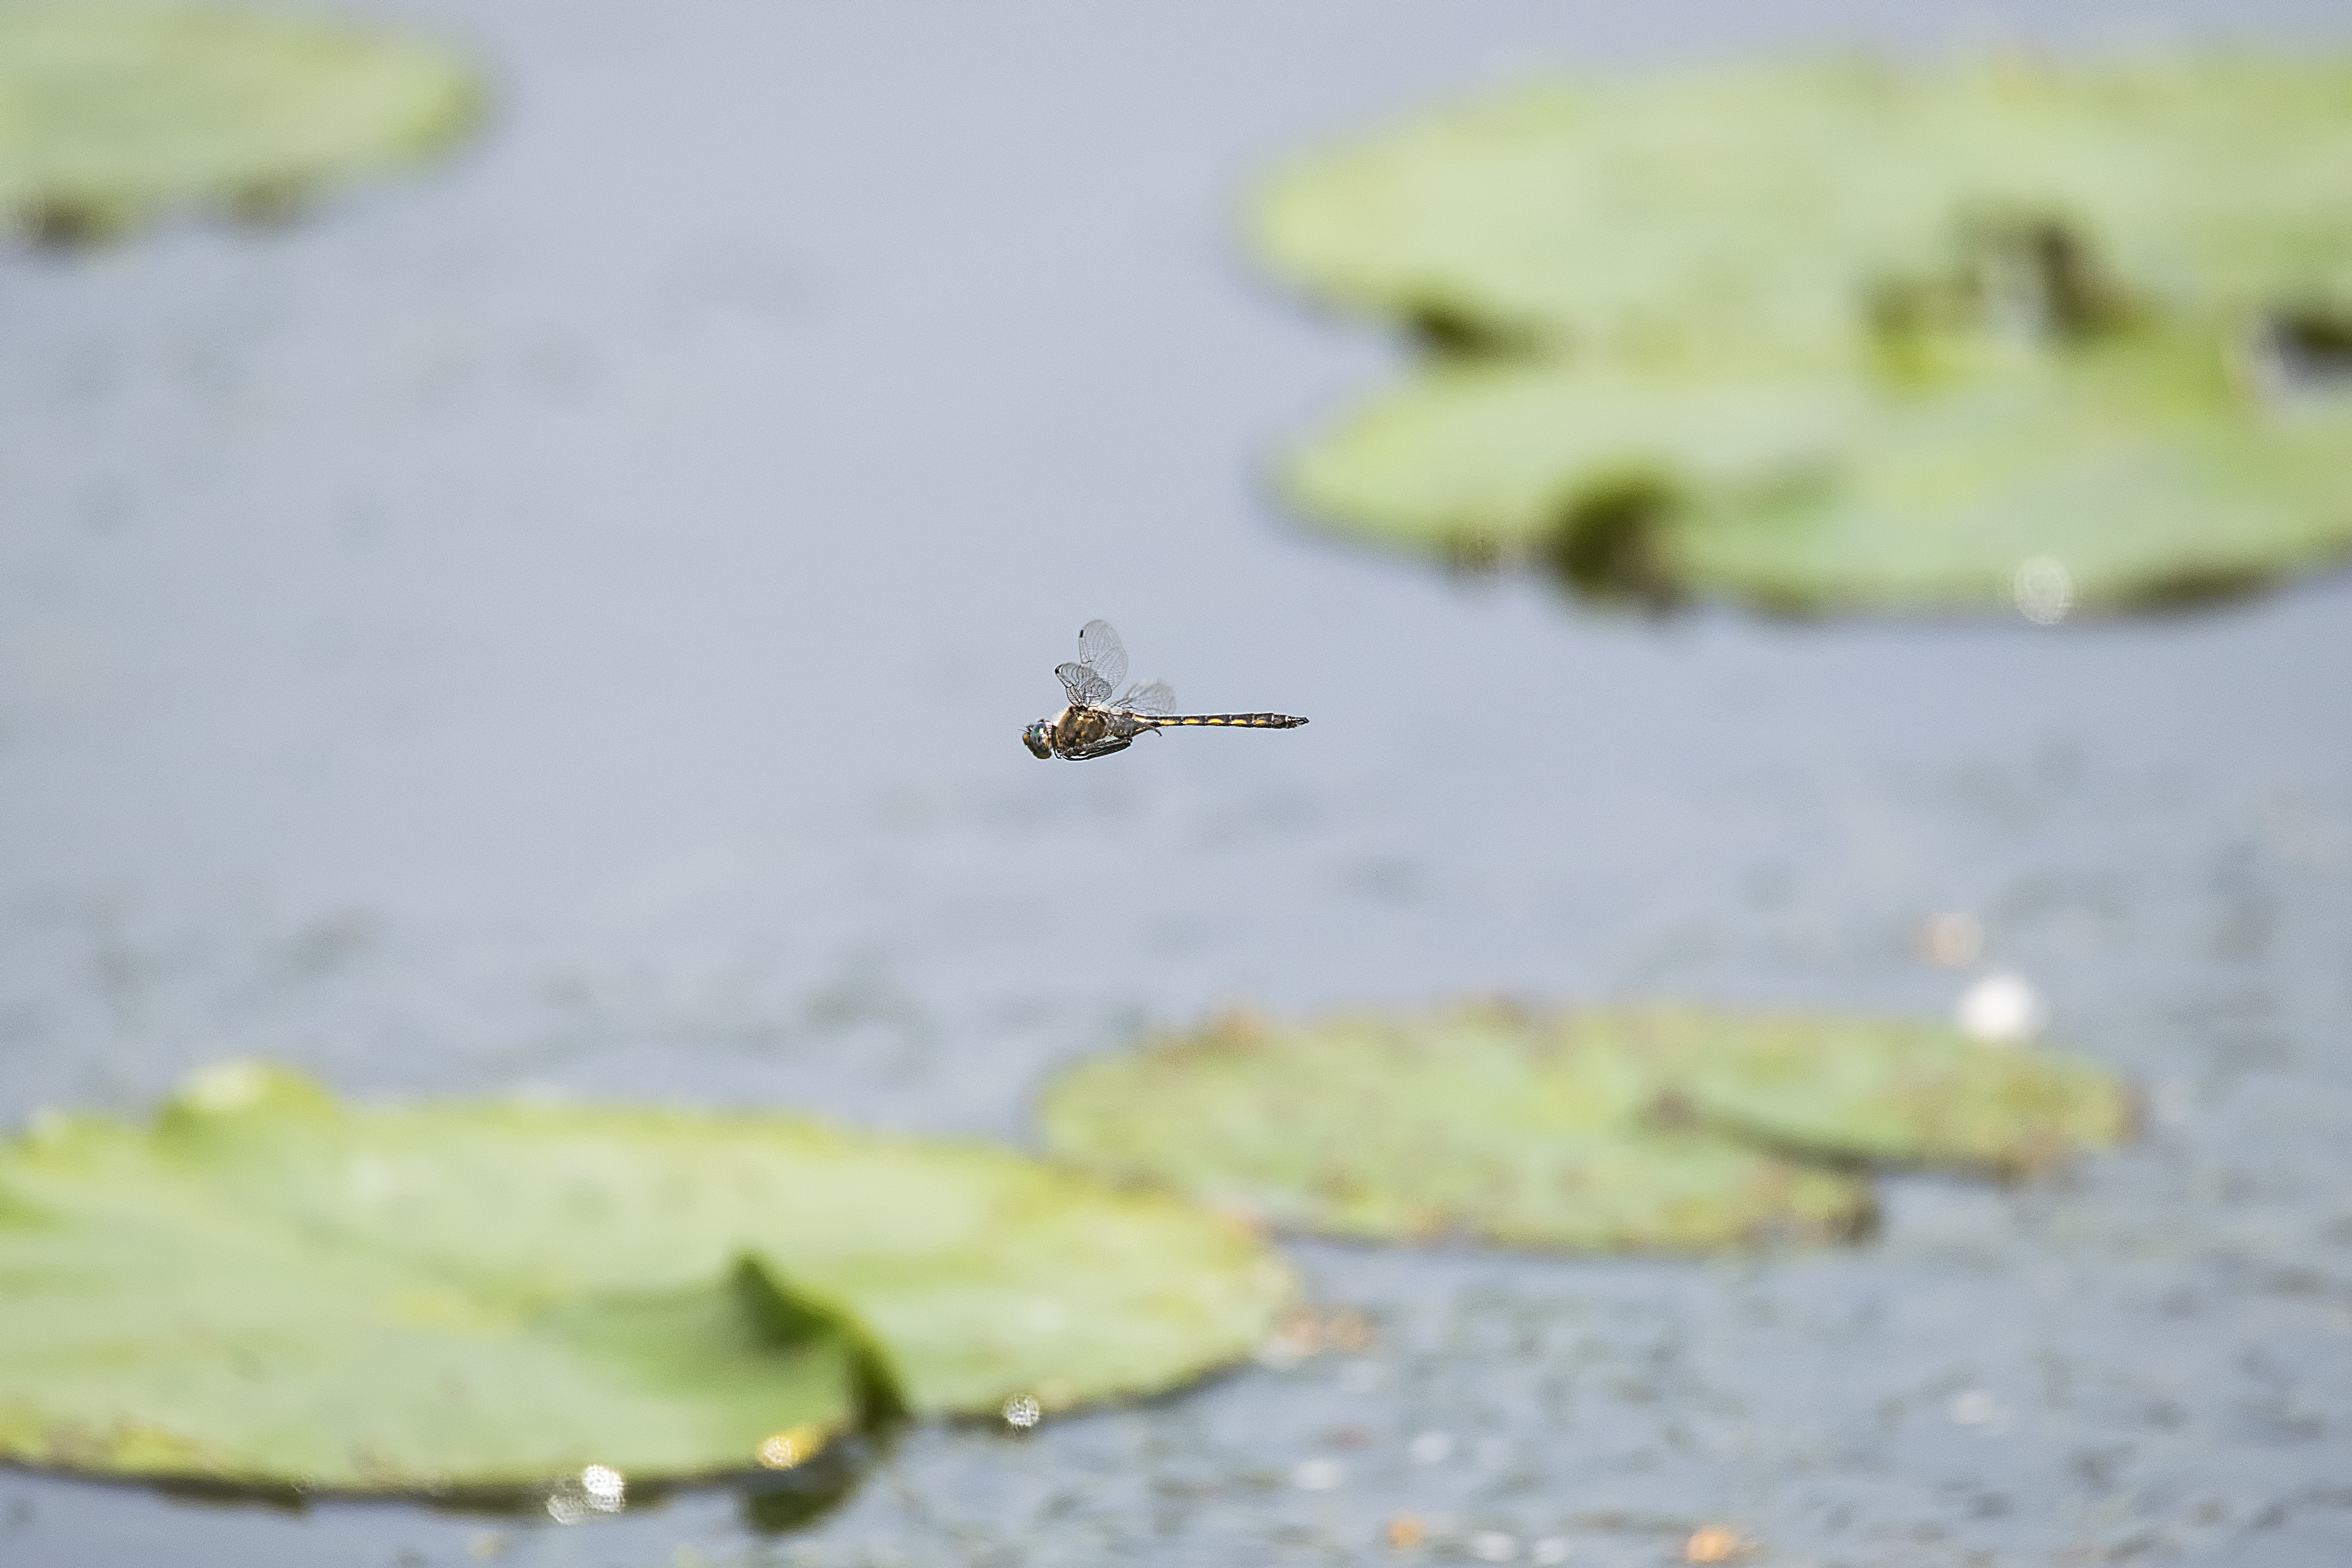
leaf, green, insect, yellow, fauna, invertebrate, canada, dragonfly, quebec, sherbrooke, libellule, larva, macro photography